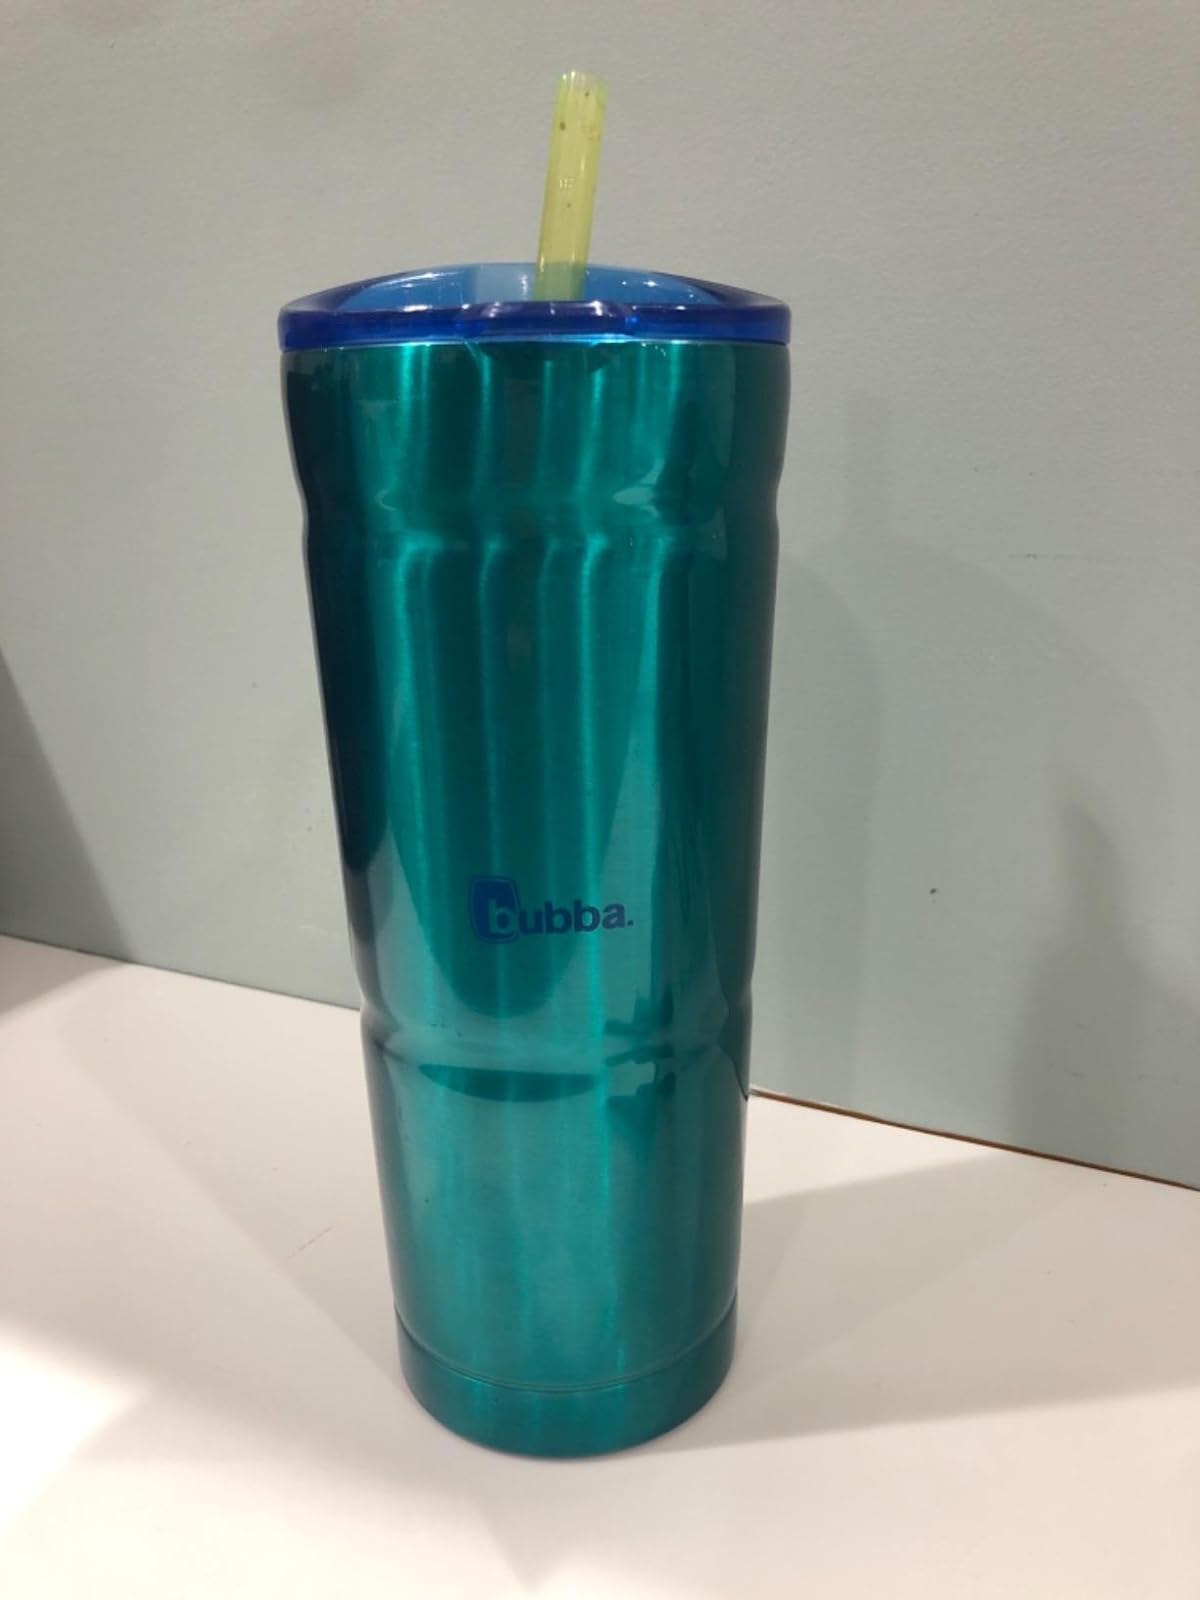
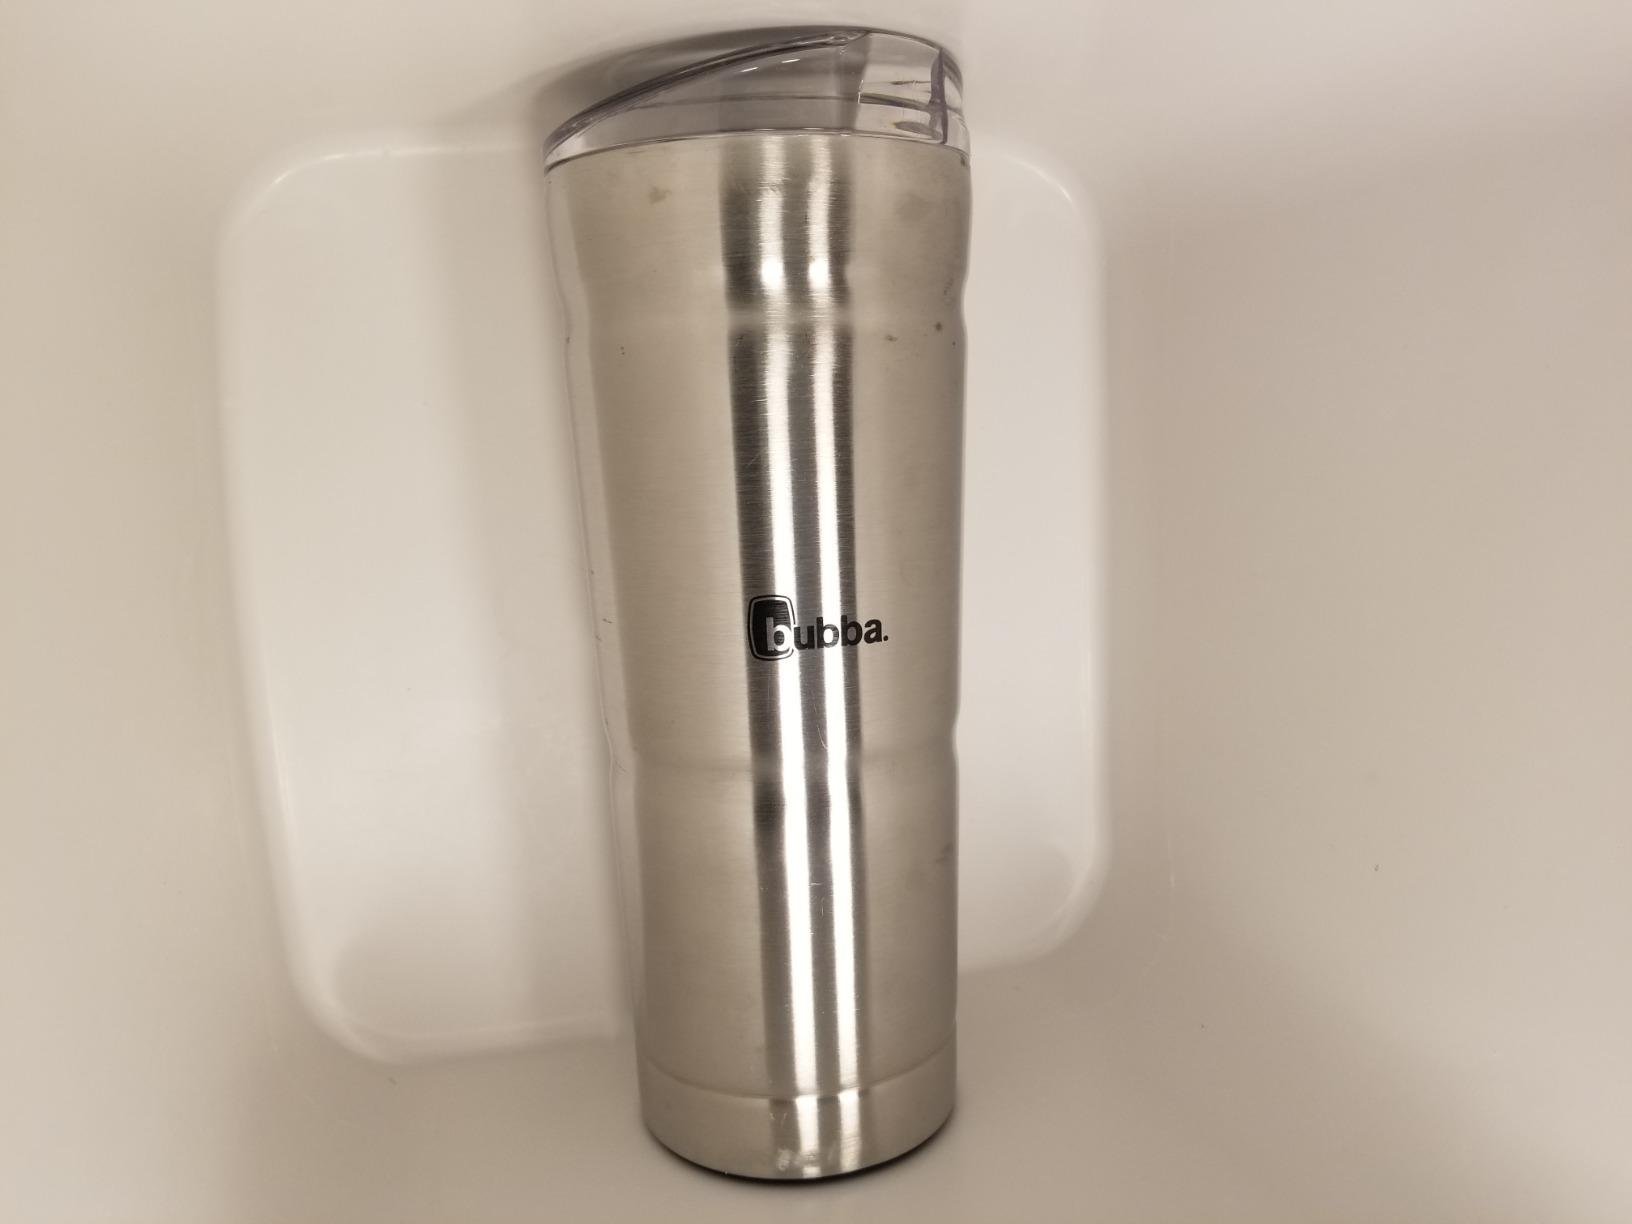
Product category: items_tea
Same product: no